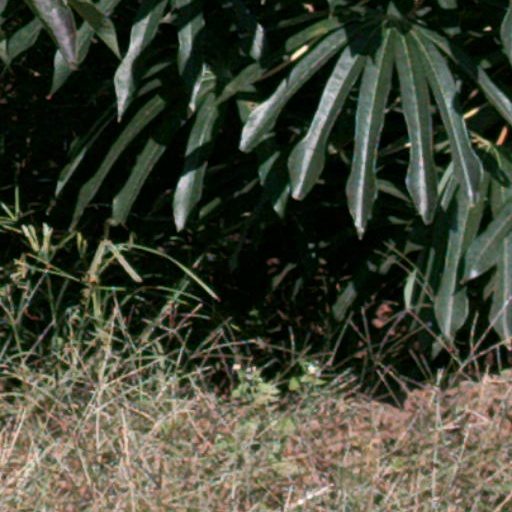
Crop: cassava